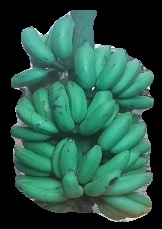
Variety: elakki-bale
Grade: grade2